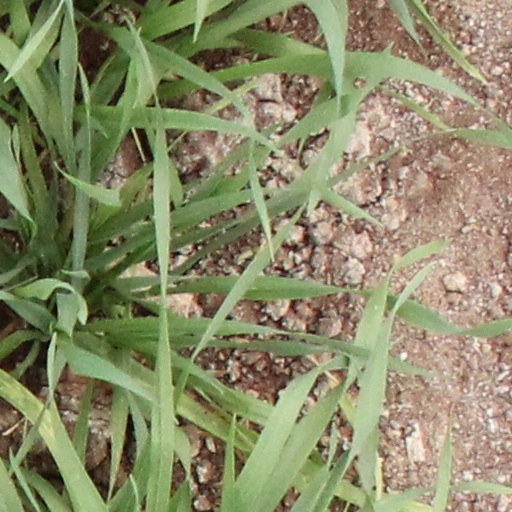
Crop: wheat